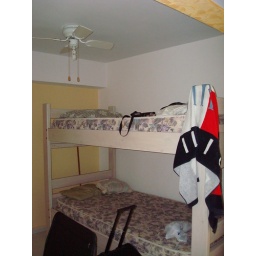
Alfredo's beach house in Tucacas.